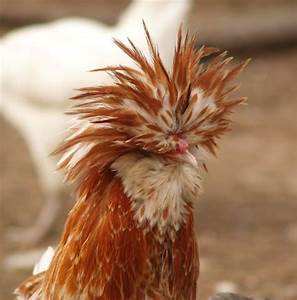
Label: gallina